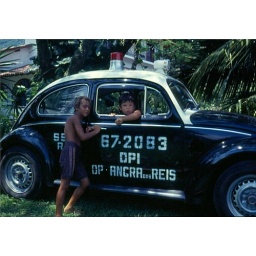
The boys in the police car - 1979